Elmer Otto Friday

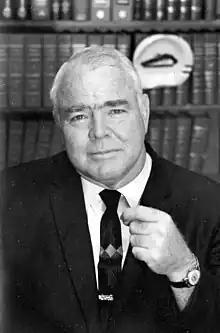
Friday in 1970

Elmer Otto Friday Jr. (February 23, 1924 – January 20, 2006) was an American judge and politician. He served as a Democratic member of the Florida Senate, representing the 24th and 34th districts.